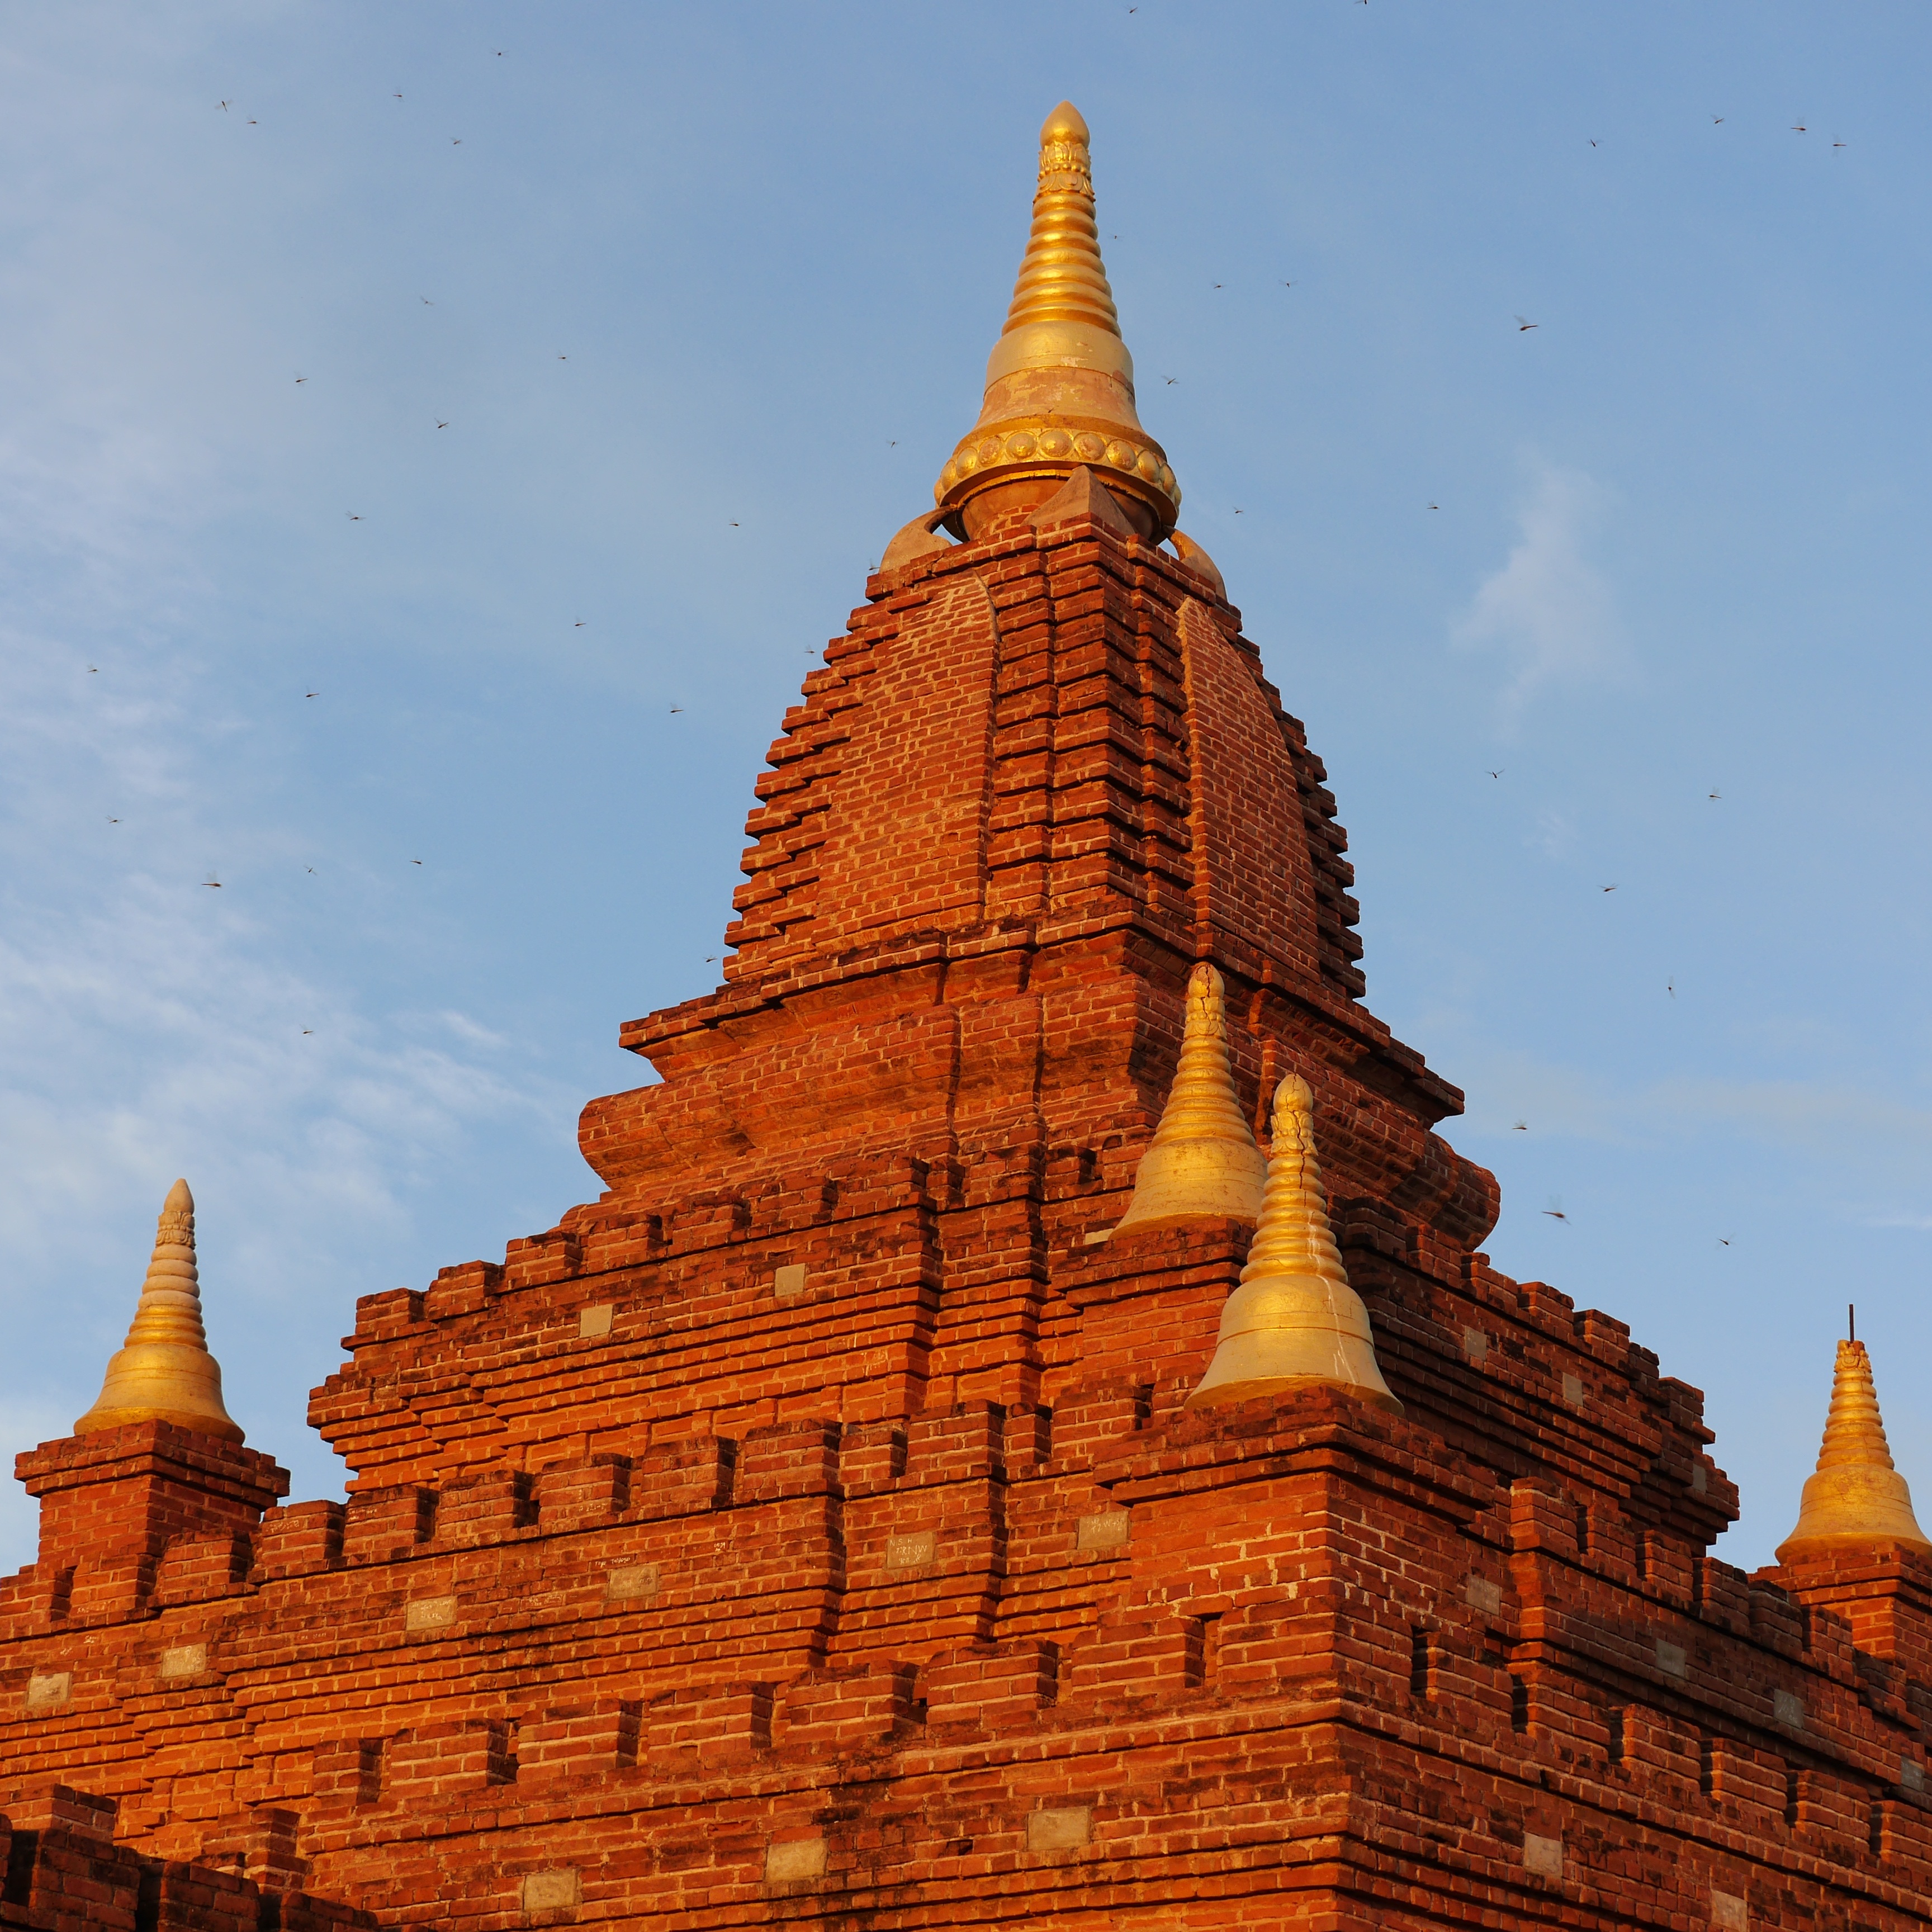
building, tower, asia, landmark, place of worship, temple, bricks, pagoda, stupa, wat, myanmar, burma, bagan, unesco world heritage site, hindu temple, historic site, ancient history